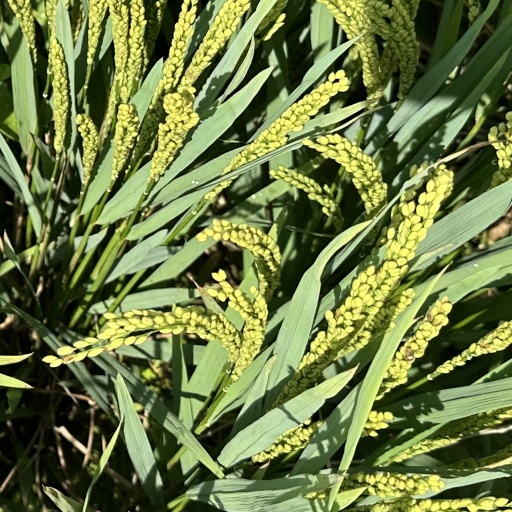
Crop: rice